22nd Aero Squadron

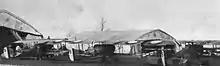
22nd Aero Squadron aircraft at Belrain Aerodrome, France

On 22 September, the squadron moved to Belrain Aerodrome. At Toul, the quarters had been comfortable and convenient with adequate transportation for leaves to such places as Nancy or Toul. But for the next month, the main satisfaction of being an aviator, living outside the muck of battle after the day's fighting, was taken away. Billets in Prie-la-Brulee and Belrain were offered, supplemented by shacks on the field.